Lynda Weinman

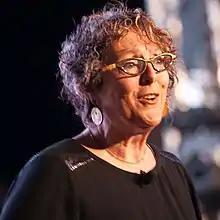
Weinman in 2015

Lynda Susan Weinman (born January 24, 1955) is an artist, American business owner, computer instructor, and author, who founded an online software training website, lynda.com, with her husband, Bruce Heavin. Lynda.com was acquired by online business network LinkedIn in April 2015 for $1.5 billion (~$ in ).